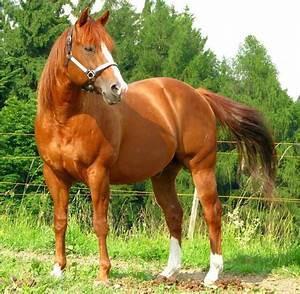
horse